Pieter Van den Bosch (footballer)

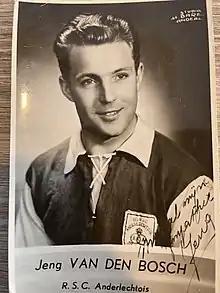

Pieter Rosalia Van Den Bosch (31 October 1927 – 31 January 2009) was a Belgian international footballer. He participated at the 1954 FIFA World Cup, alongside brother Hippolyte.